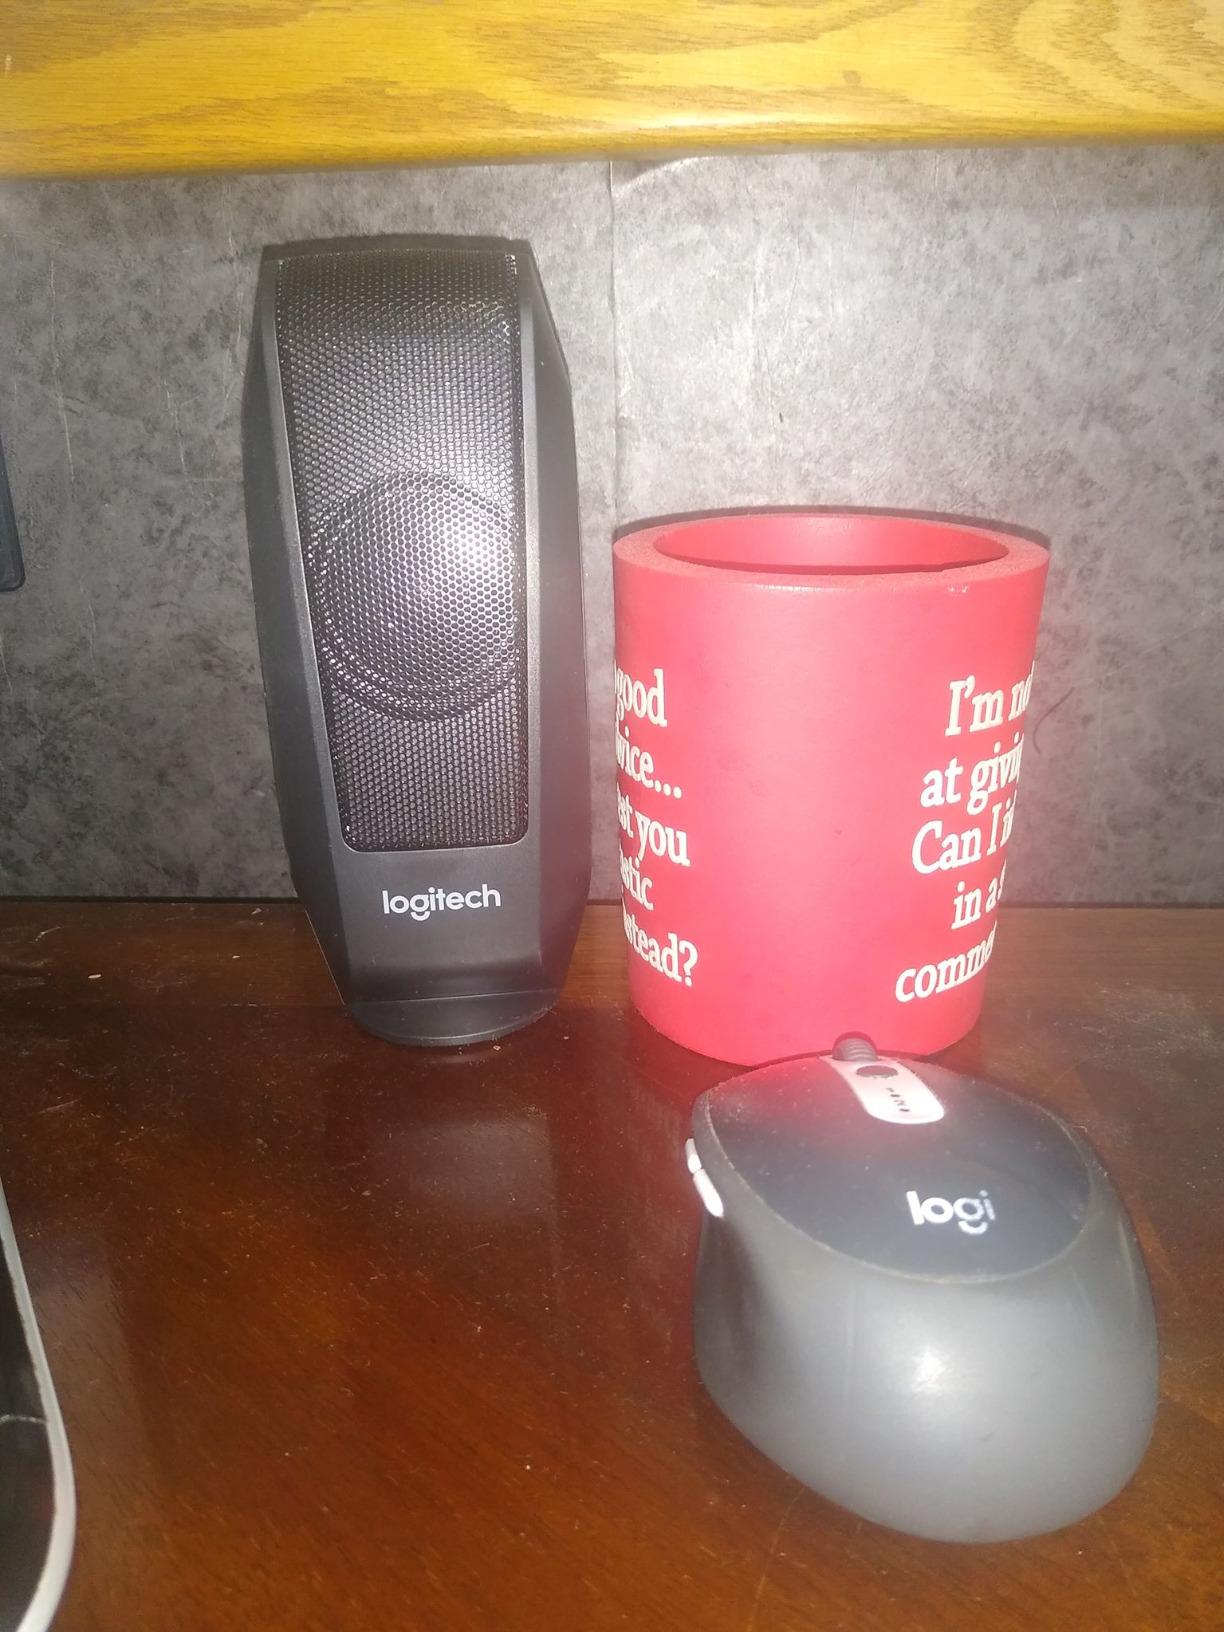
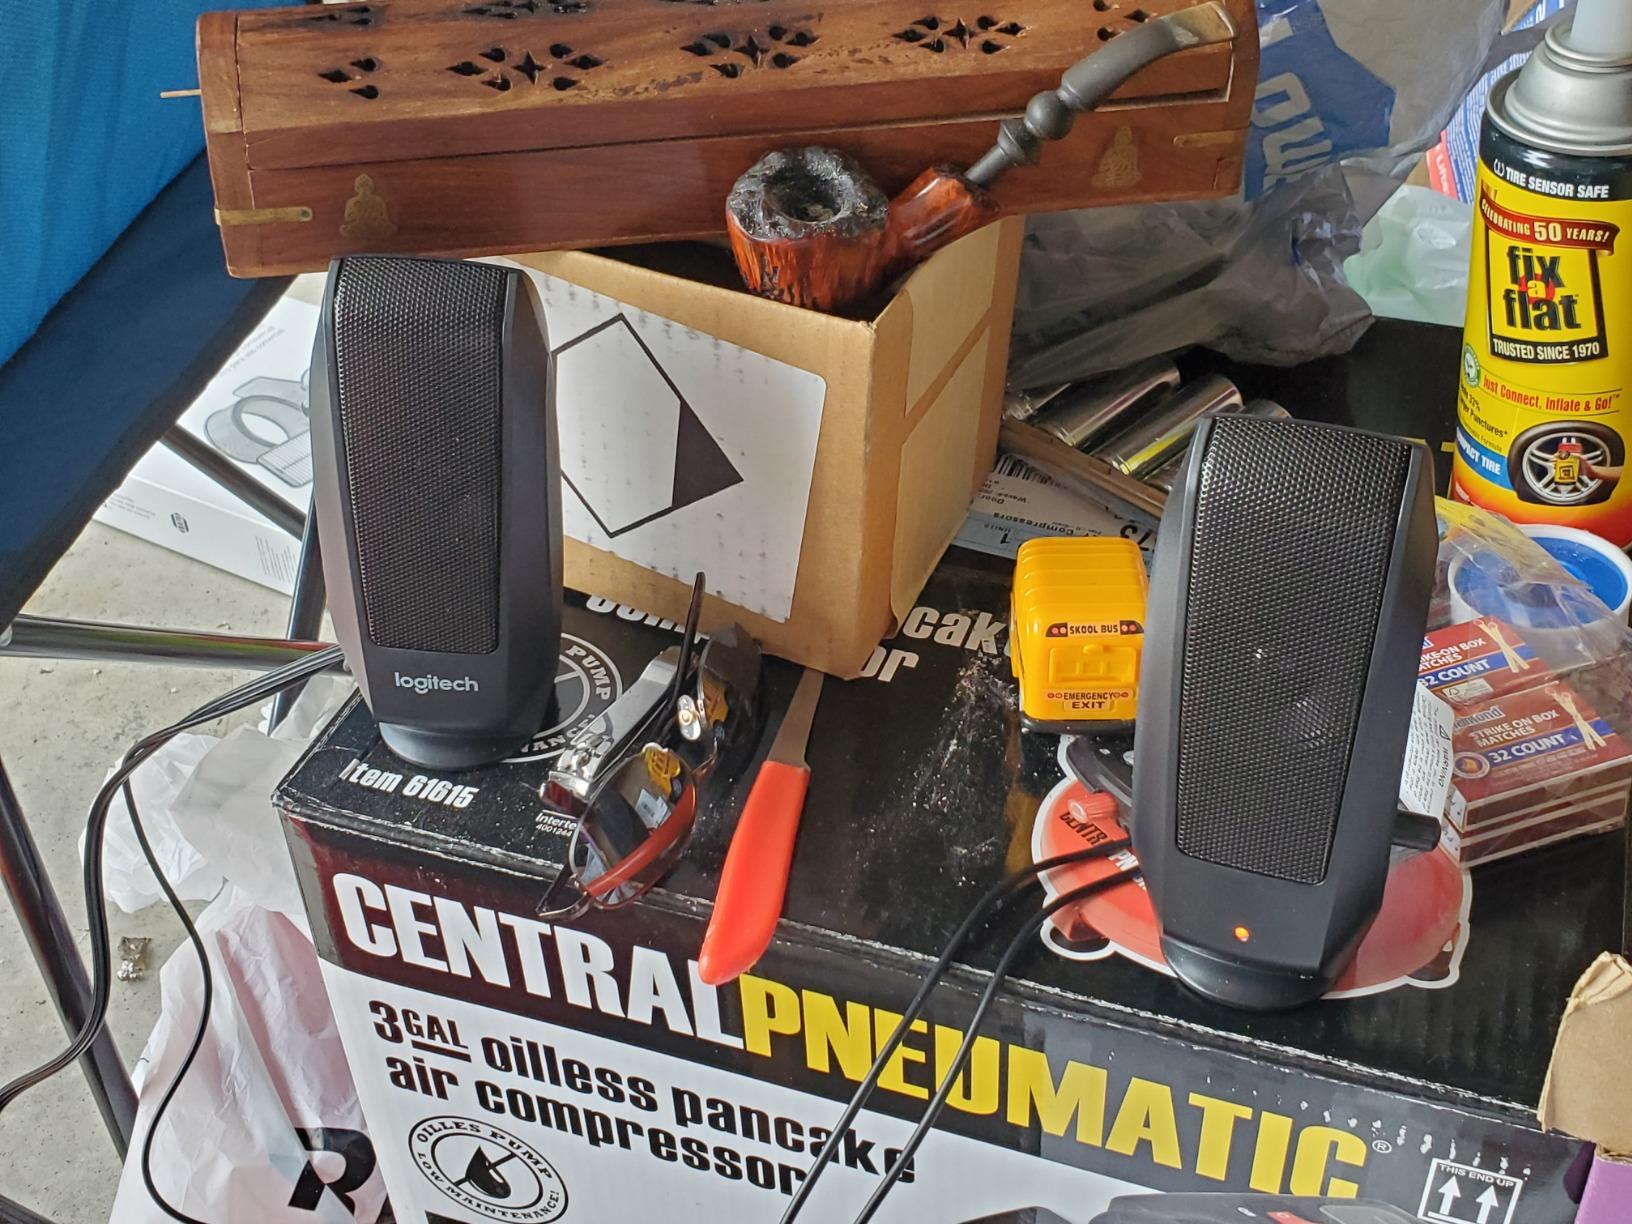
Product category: speaker
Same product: yes